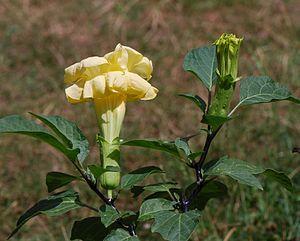
Datura metel, fleur double jaune, var. 'Chlorantha'
Datura metel est une plante herbacée de la famille des Solanacées.